Lewis S. Mills

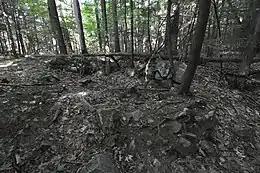
The remains of the cellar of a house that was part of the Barkhamstead Lighthouse. The site was extensively written about in Mills' 1952 book "The Legend of Barkhamstead Light House."

During his time as part of local governments and even after his retirement in 1939, Mills continued to document rural historical sites and other locations in Connecticut through his photography and writing. One of Mills' most widely-remembered works was "The Legend of Barkhamstead Light House" which combined the historical situation and general stories and legends surrounding the Barkhamstead Lighthouse from the 18th century into a single work. Although considered to be one of the most complete historical accounts of the Barkhamstead Lighthouse, the work is written in a form similar to that of the "Kalevala."